Texas Tech University College of Human Sciences

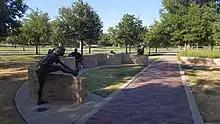
Park Place at Talkington Plaza

Goodacre also created the sculpture "Irish Madonna" which is located in the Human Science Building courtyard on the southeast side of the building. The sculpture is that of a woman and small child and is meant to invoke the hopes of settlers to Texas and the nation. It was installed in 2001.